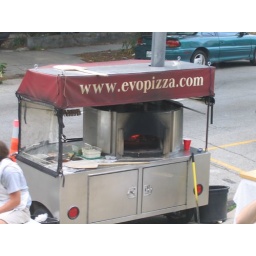
The Munny Show May 27th 53 Cannon St. Dtown Chas, SC by B'zar. It's a pizza oven on wheels!